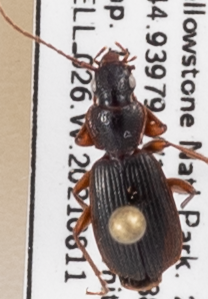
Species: Cymindis cribricollis
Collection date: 2021-08-11
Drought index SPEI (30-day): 0.24
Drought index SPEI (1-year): -1.45
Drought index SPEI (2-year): -0.588